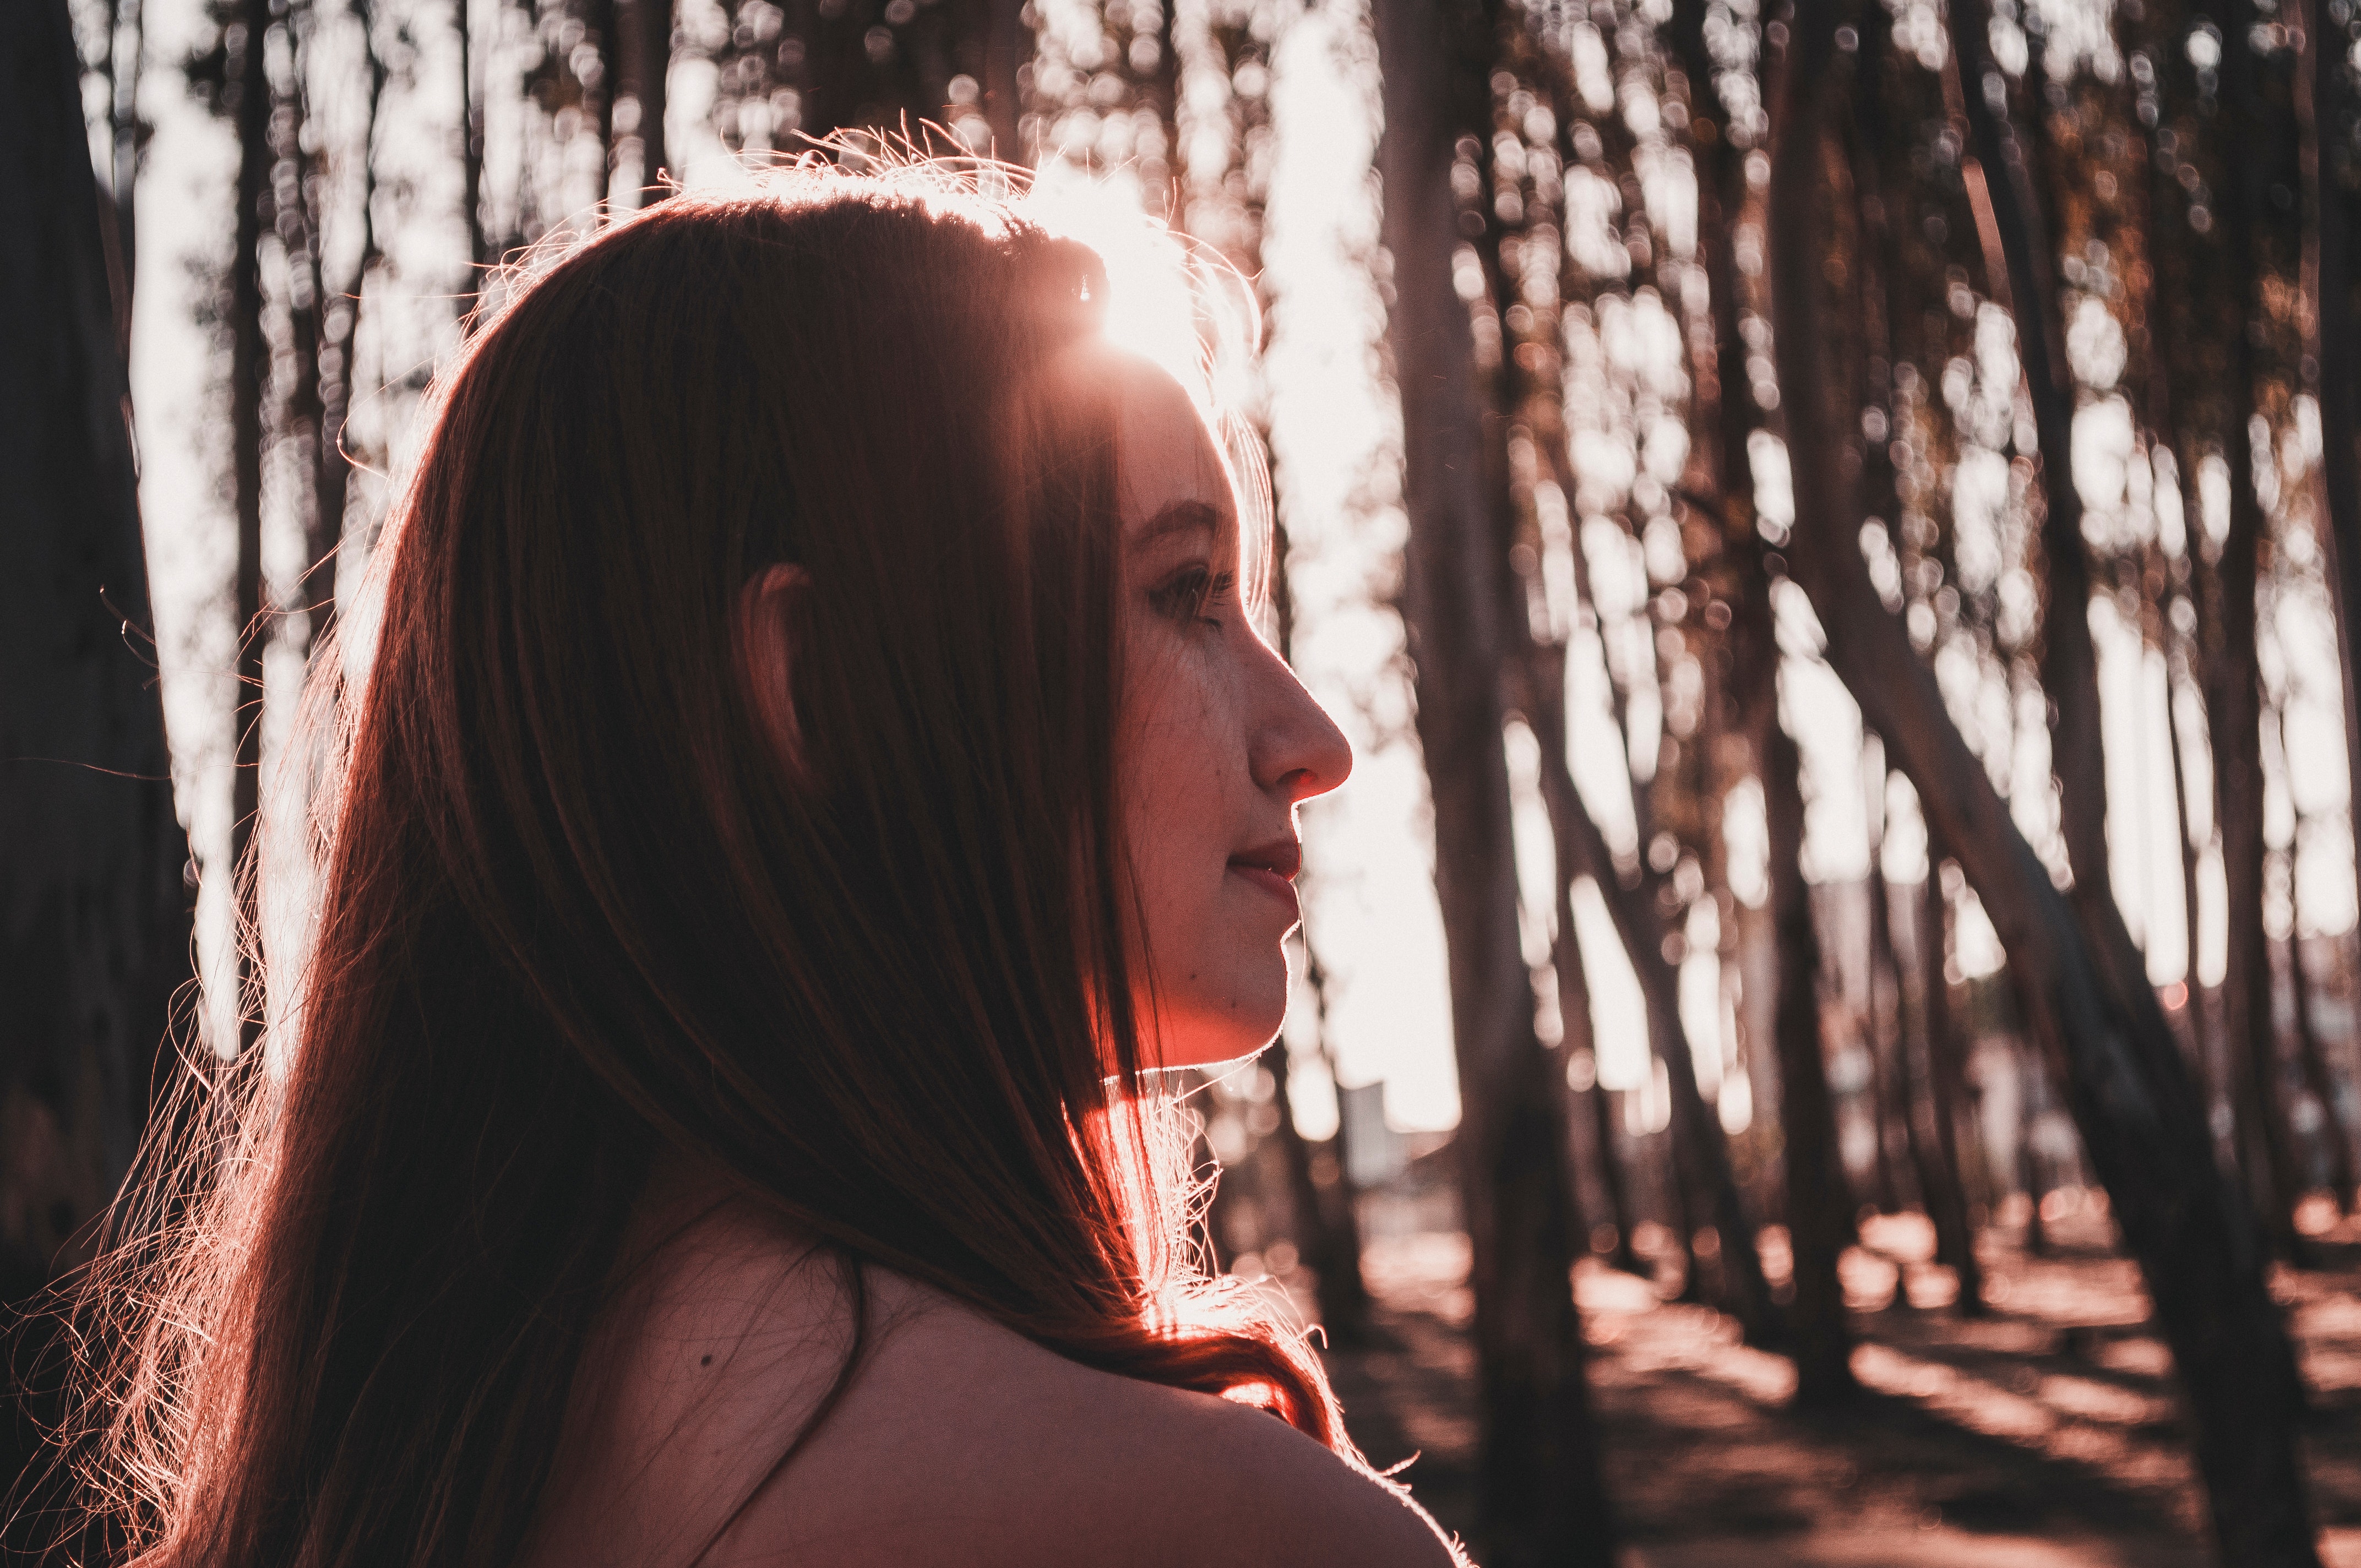
hair, face, tree, red, natural environment, beauty, sunlight, light, forest, head, skin, lip, branch, leaf, woody plant, long hair, blond, eye, smile, photography, wood, brown hair, black hair, backlighting, plant, mouth, adaptation, winter, woodland, happy, shadow, Tints and shades